Konini

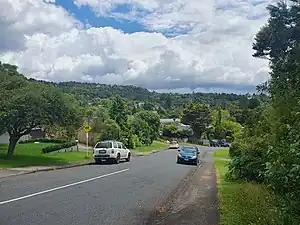

Konini is a suburb in West Auckland, New Zealand, under the local governance of Auckland Council. ( is the Māori-language name for the fruit of the tree fuchsia.)